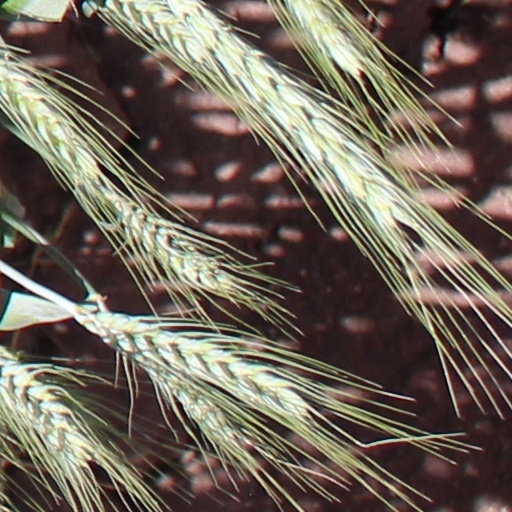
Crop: wheat